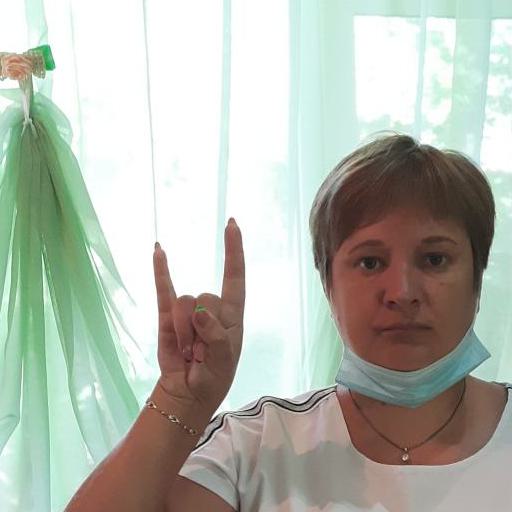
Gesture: rock